Mukluk

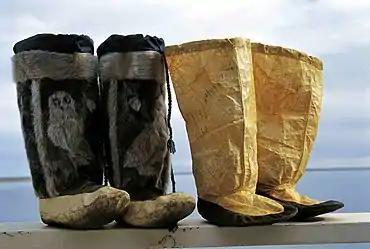
Two pair of sealskin kamiit. Left, winter kamik, right, summer kamik.

Mukluks or kamik (singular: , plural: ) are soft boots, traditionally made of reindeer (caribou) skin or sealskin, and worn by Indigenous Arctic peoples, including Inuit, Iñupiat, and Yup'ik.